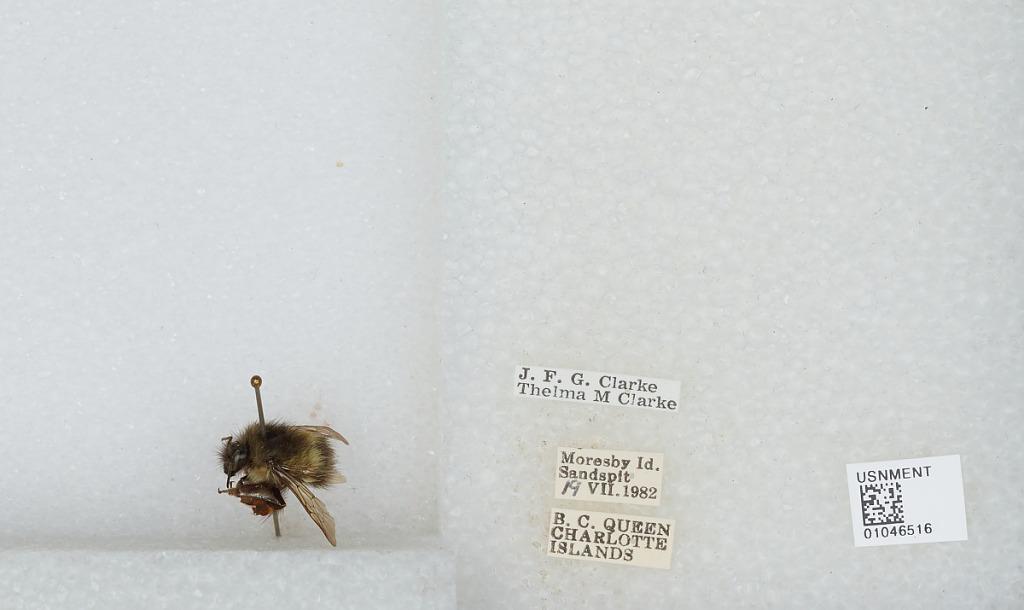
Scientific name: Bombus sp.
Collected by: J. Clarke & T. Clarke
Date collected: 1982-7-19
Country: Canada
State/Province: British Columbia
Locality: Queen Charlotte Islands, Moresby Island, Sandspit
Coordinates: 48.6994, -123.299